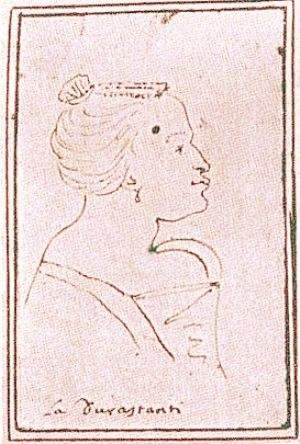
Agrippina est un opera seria en trois actes composé par Georg Friedrich Haendel, d'après un livret de Vincenzo Grimani. Composé pour la saison 1709-1710 du Carnaval de Venise, l'opéra raconte l'histoire d'Agrippine la Jeune, la mère de Néron, complotant contre l'empereur romain Claude pour mettre son fils sur le trône. Le livret de Grimani, qui compte parmi l'un des mieux mis en scène par Haendel, est décrit comme une comédie satirique antihéroïque, parsemée d'allusions à la vie politique de l'époque. En outre, plusieurs spécialistes pensent que ces allusions font écho à la rivalité qui opposa Grimani et le pape Clément XI.
Margherita Durastanti est une chanteuse d'opéra italienne du XVIIIᵉ siècle morte en 1734.